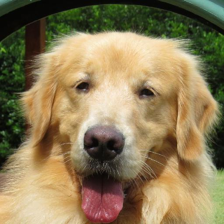
Label: animals